Gloucester

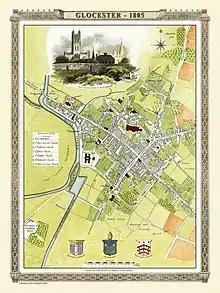
Map of Gloucester in 1805

The city's charter was confirmed in 1489 and 1510, and other charters of incorporation were received by Gloucester from Queen Elizabeth I and King James I. Princess Mary visited Gloucester in September 1525 accompanied by her ladies and gentlewomen. She was met by the Mayor, John Rawlins, at Quedgeley. Her father Henry VIII and his then Queen, Anne Boleyn, visited in July 1535. They used Gloucester as a base for hunting trips to Painswick, Coberley, and Miserden. They left Gloucester for Leonard Stanley, on their way to Berkeley Castle.